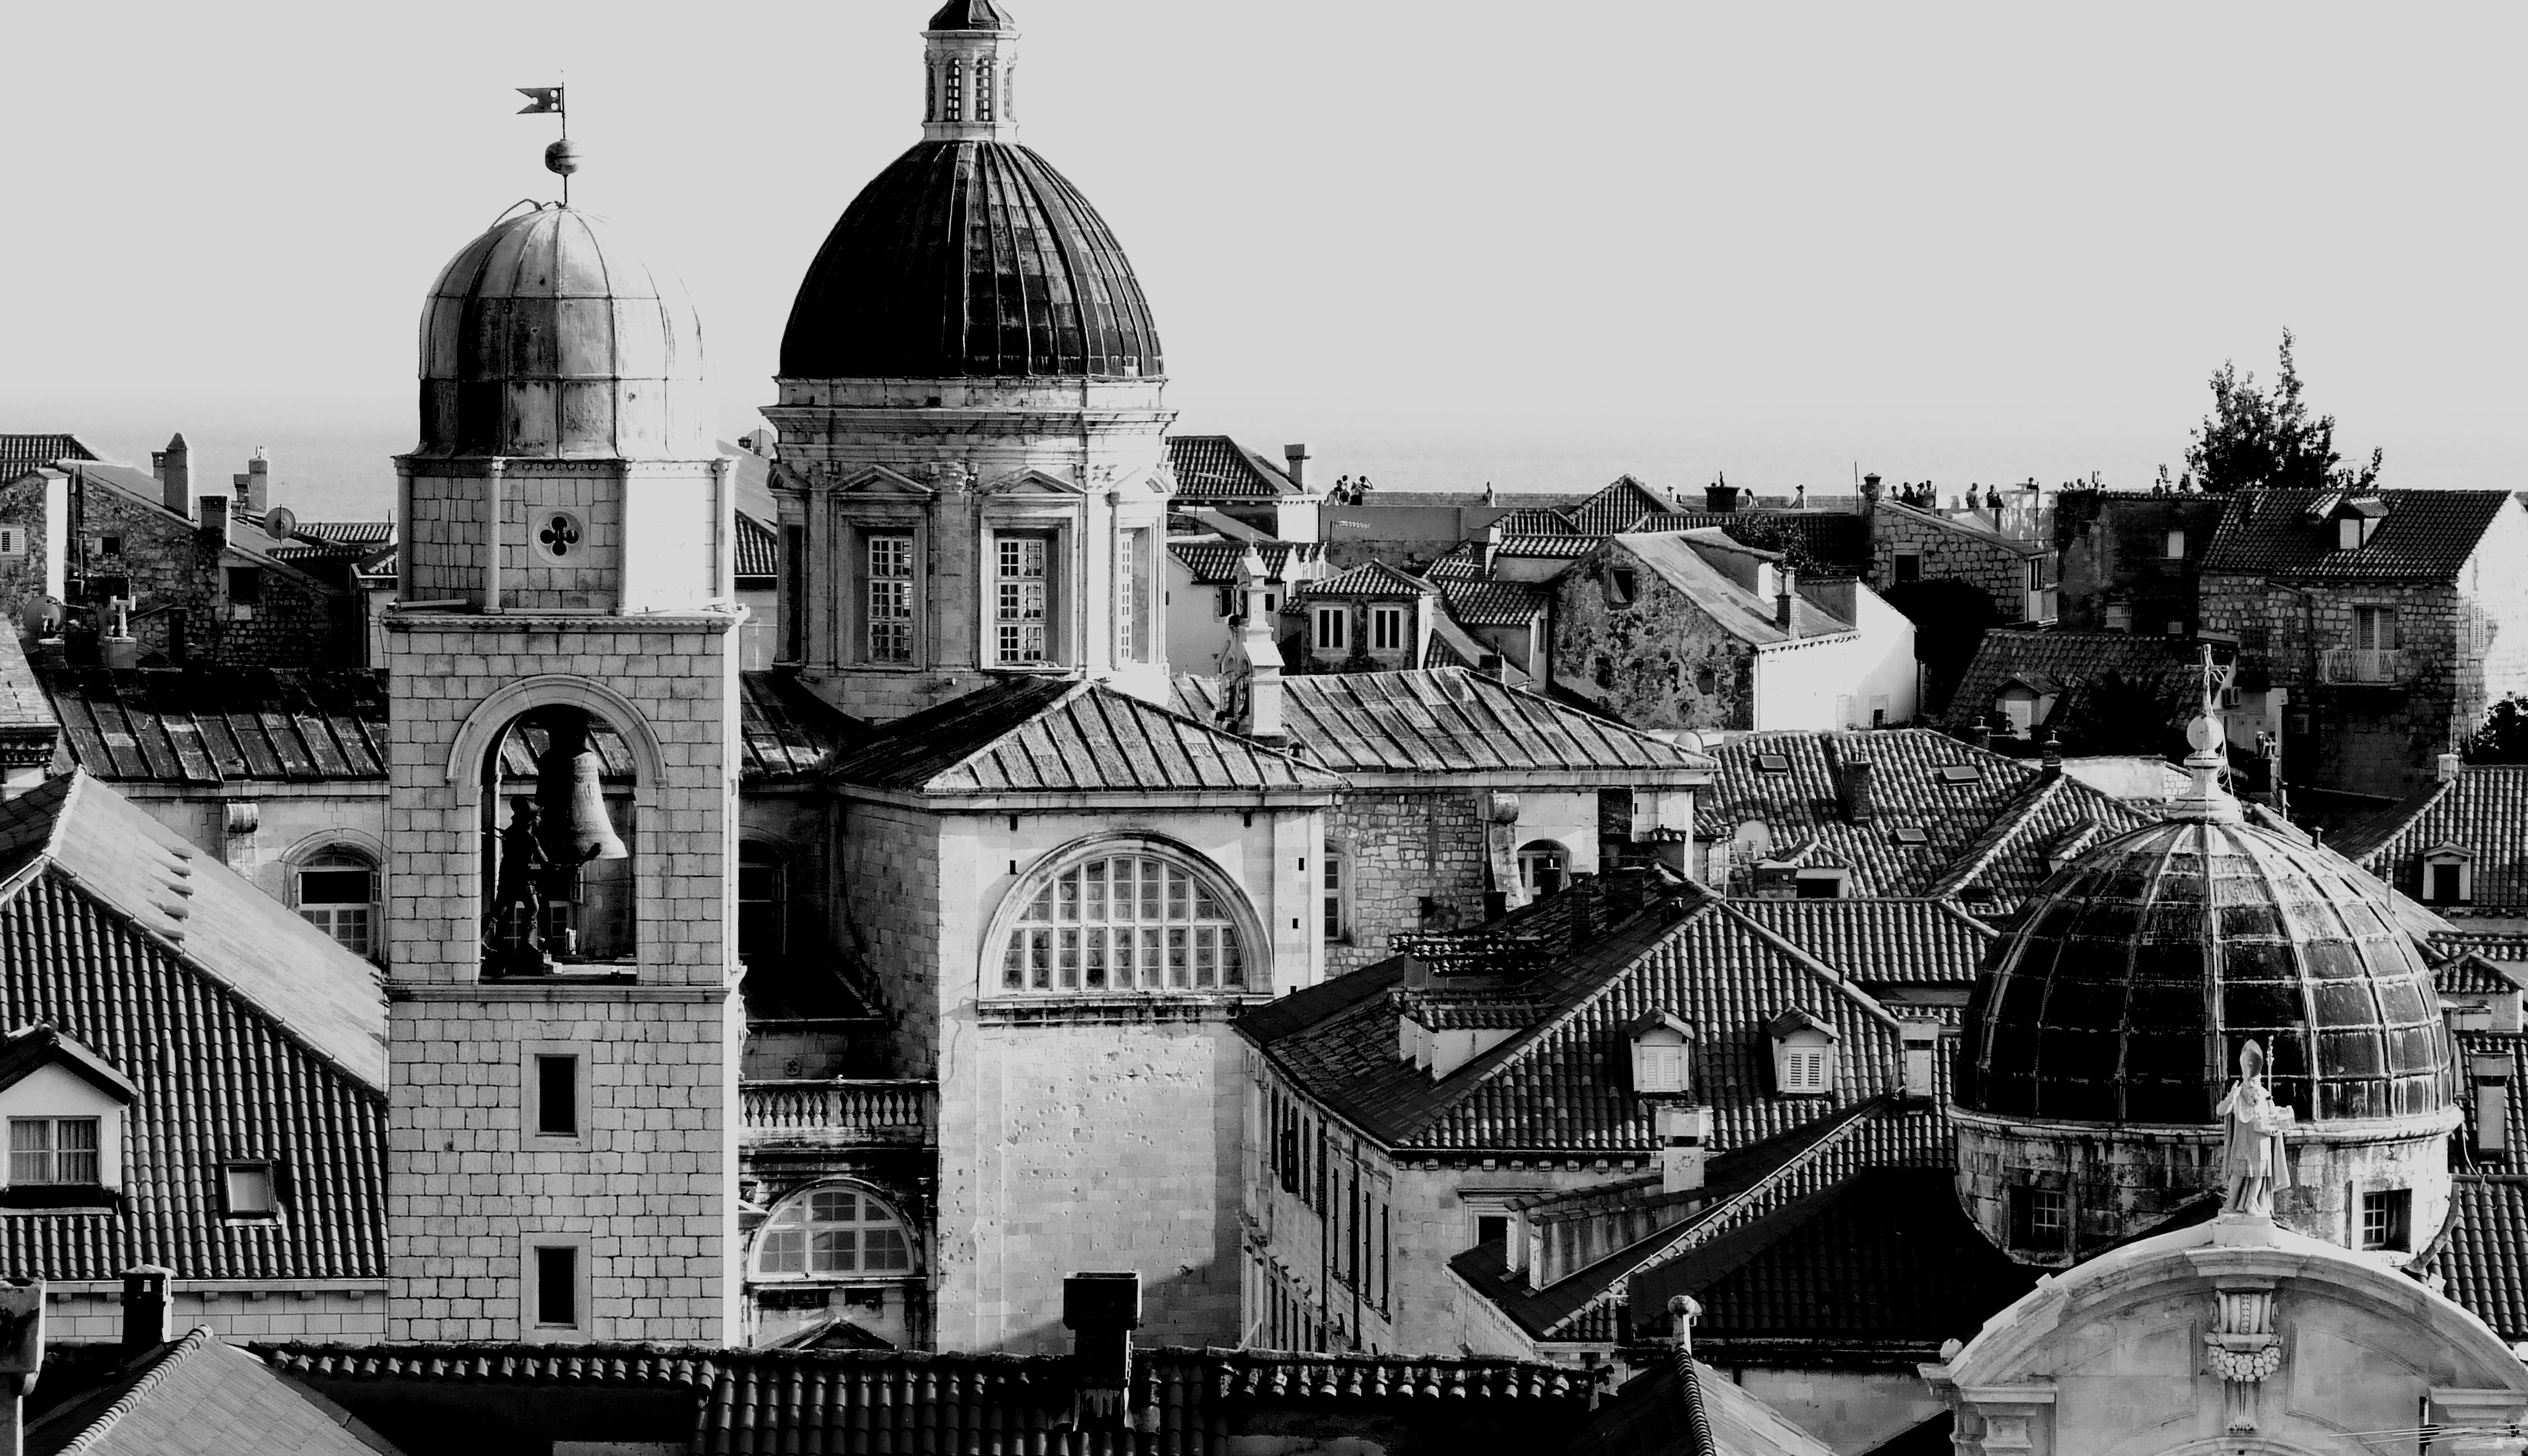
black and white, town, building, cityscape, landmark, church, cathedral, monochrome, place of worship, synagogue, metropolis, monochrome photography